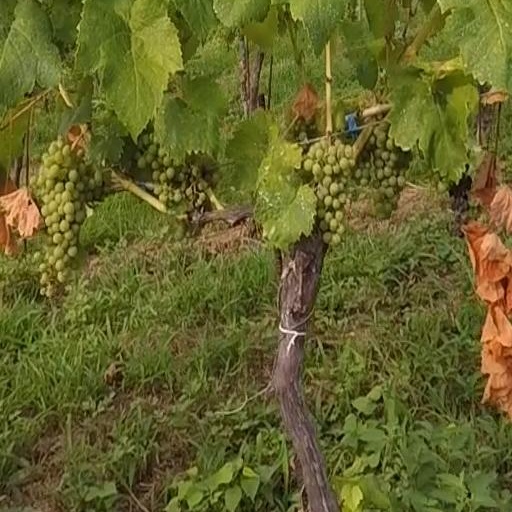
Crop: grape